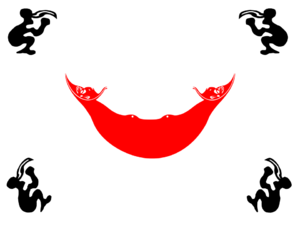
Le drapeau du peuple Rapanui qui peut être considéré comme le drapeau de l'île de Pâques représente un reimiro ; ce pendentif en forme de croissant était réservé à l'aristocratie de l'île et il avait deux trous de fixation avec, aux extrémités, deux visages humains s’observant. Il se veut un symbole d’autorité, de parenté et de tradition.